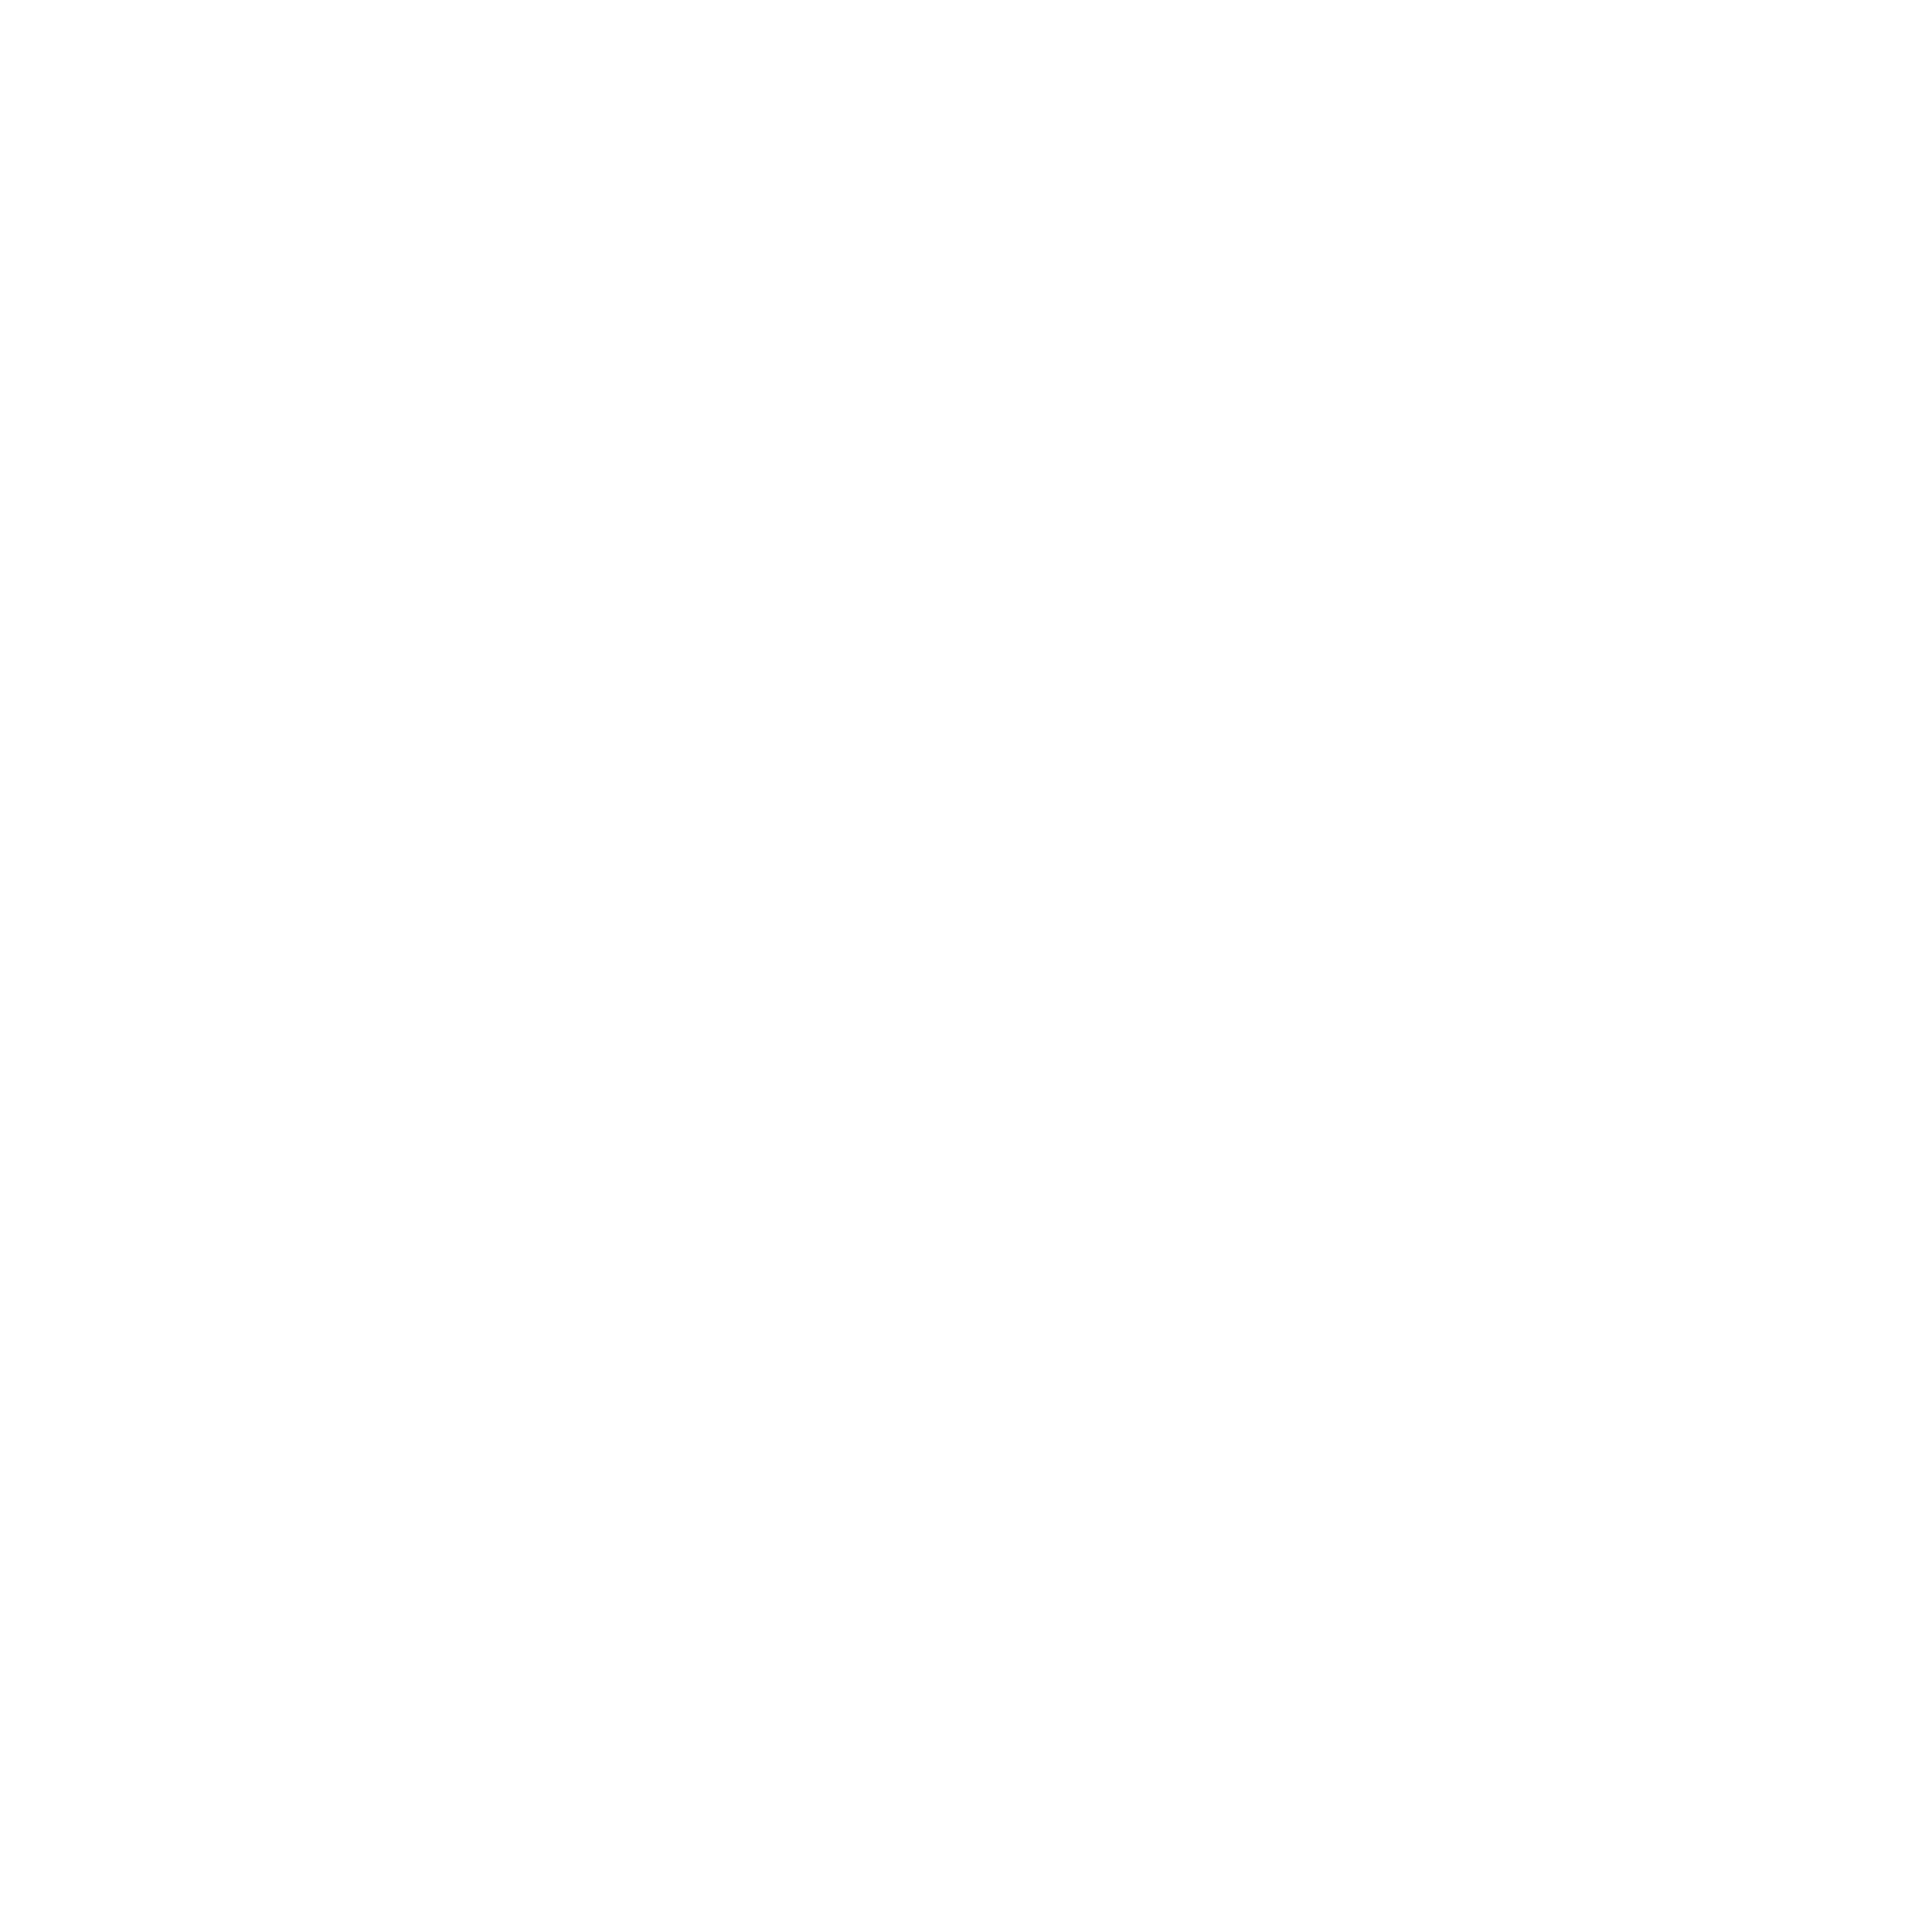
line, product